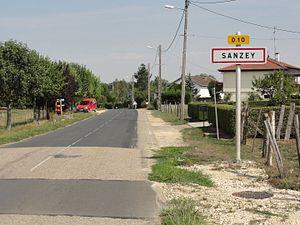
Sanzey est une commune française située dans le département de Meurthe-et-Moselle en région Grand Est.